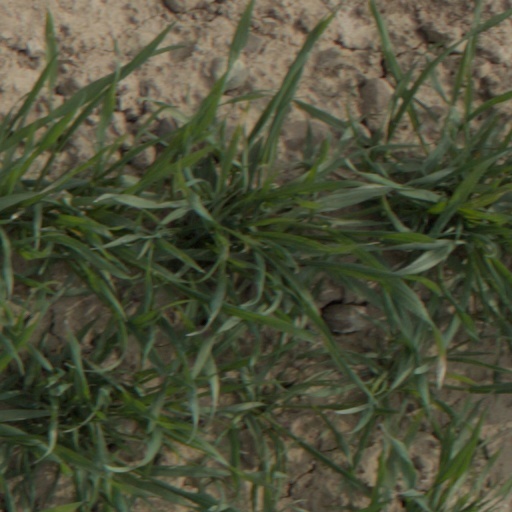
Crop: wheat